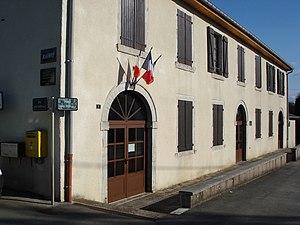
Mairie de Durnes, France. Plaques et entrée.
Durnes est une commune française située dans le département du Doubs en région Bourgogne-Franche-Comté.